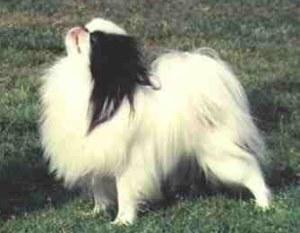
Japanese_spaniel